Answer in natural language. Considering the relative positions, is Bowl above or below white colour dining table? Choose between the following options: above or below
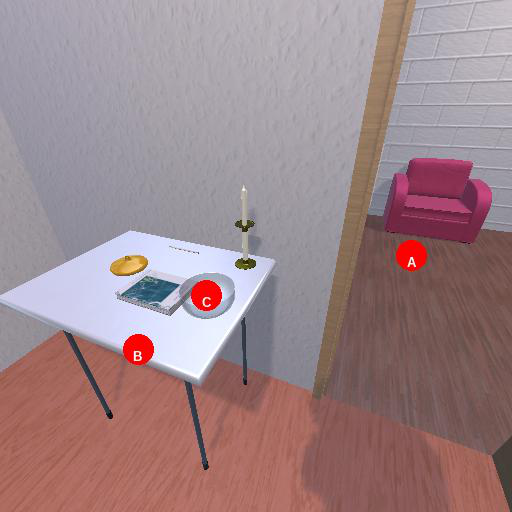
<answer>below</answer>